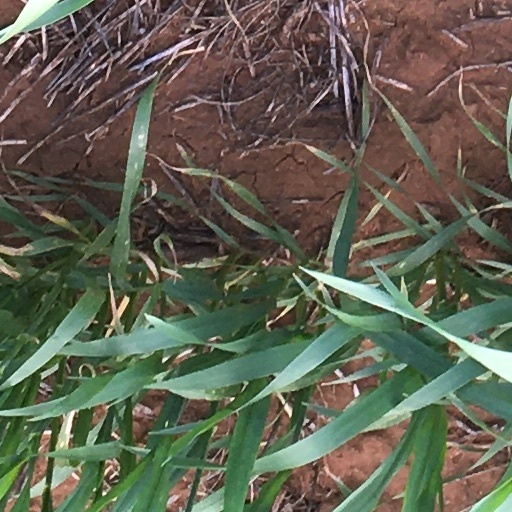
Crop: wheat